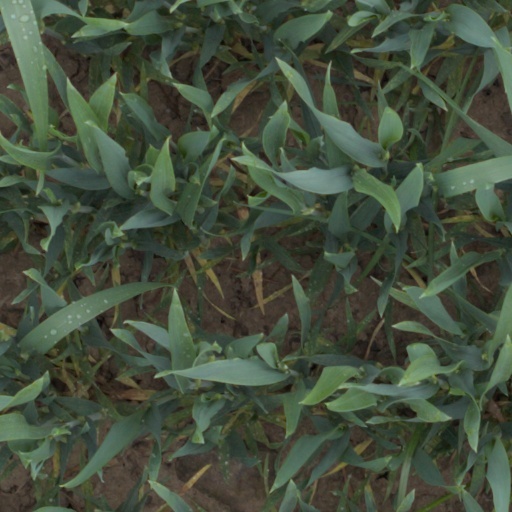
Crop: wheat